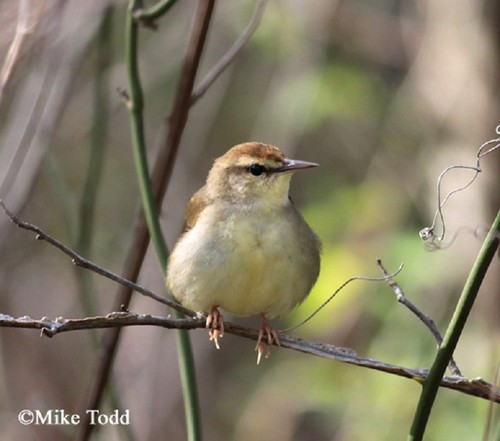
the brown wings have black wingbars, the bill is short and pointed, and the head is small compared to the body
this little bird has a white belly and breast, black superciliary, and brown crown.
a small bird with a tan colored head, cream, yellow and grey breast and belly, with tan and grey covering the rest of its body.
a small brown bird with light yellow and white chest and short pointed brown beak.
this little bird has a white belly and breast with a brown crown and white eyebrow.
a little bird with a long sharp looking bill and white throat, breast and belly.
this colorful bird has a yellow belly, a brown crown, and orange feet.
this small bird has a sharp bill, coffee colored belly, with small feet.
a small white bird with yellow abdomen and brown nape.
this bird has wings that are brown and has a white belly
Species: Swainson Warbler